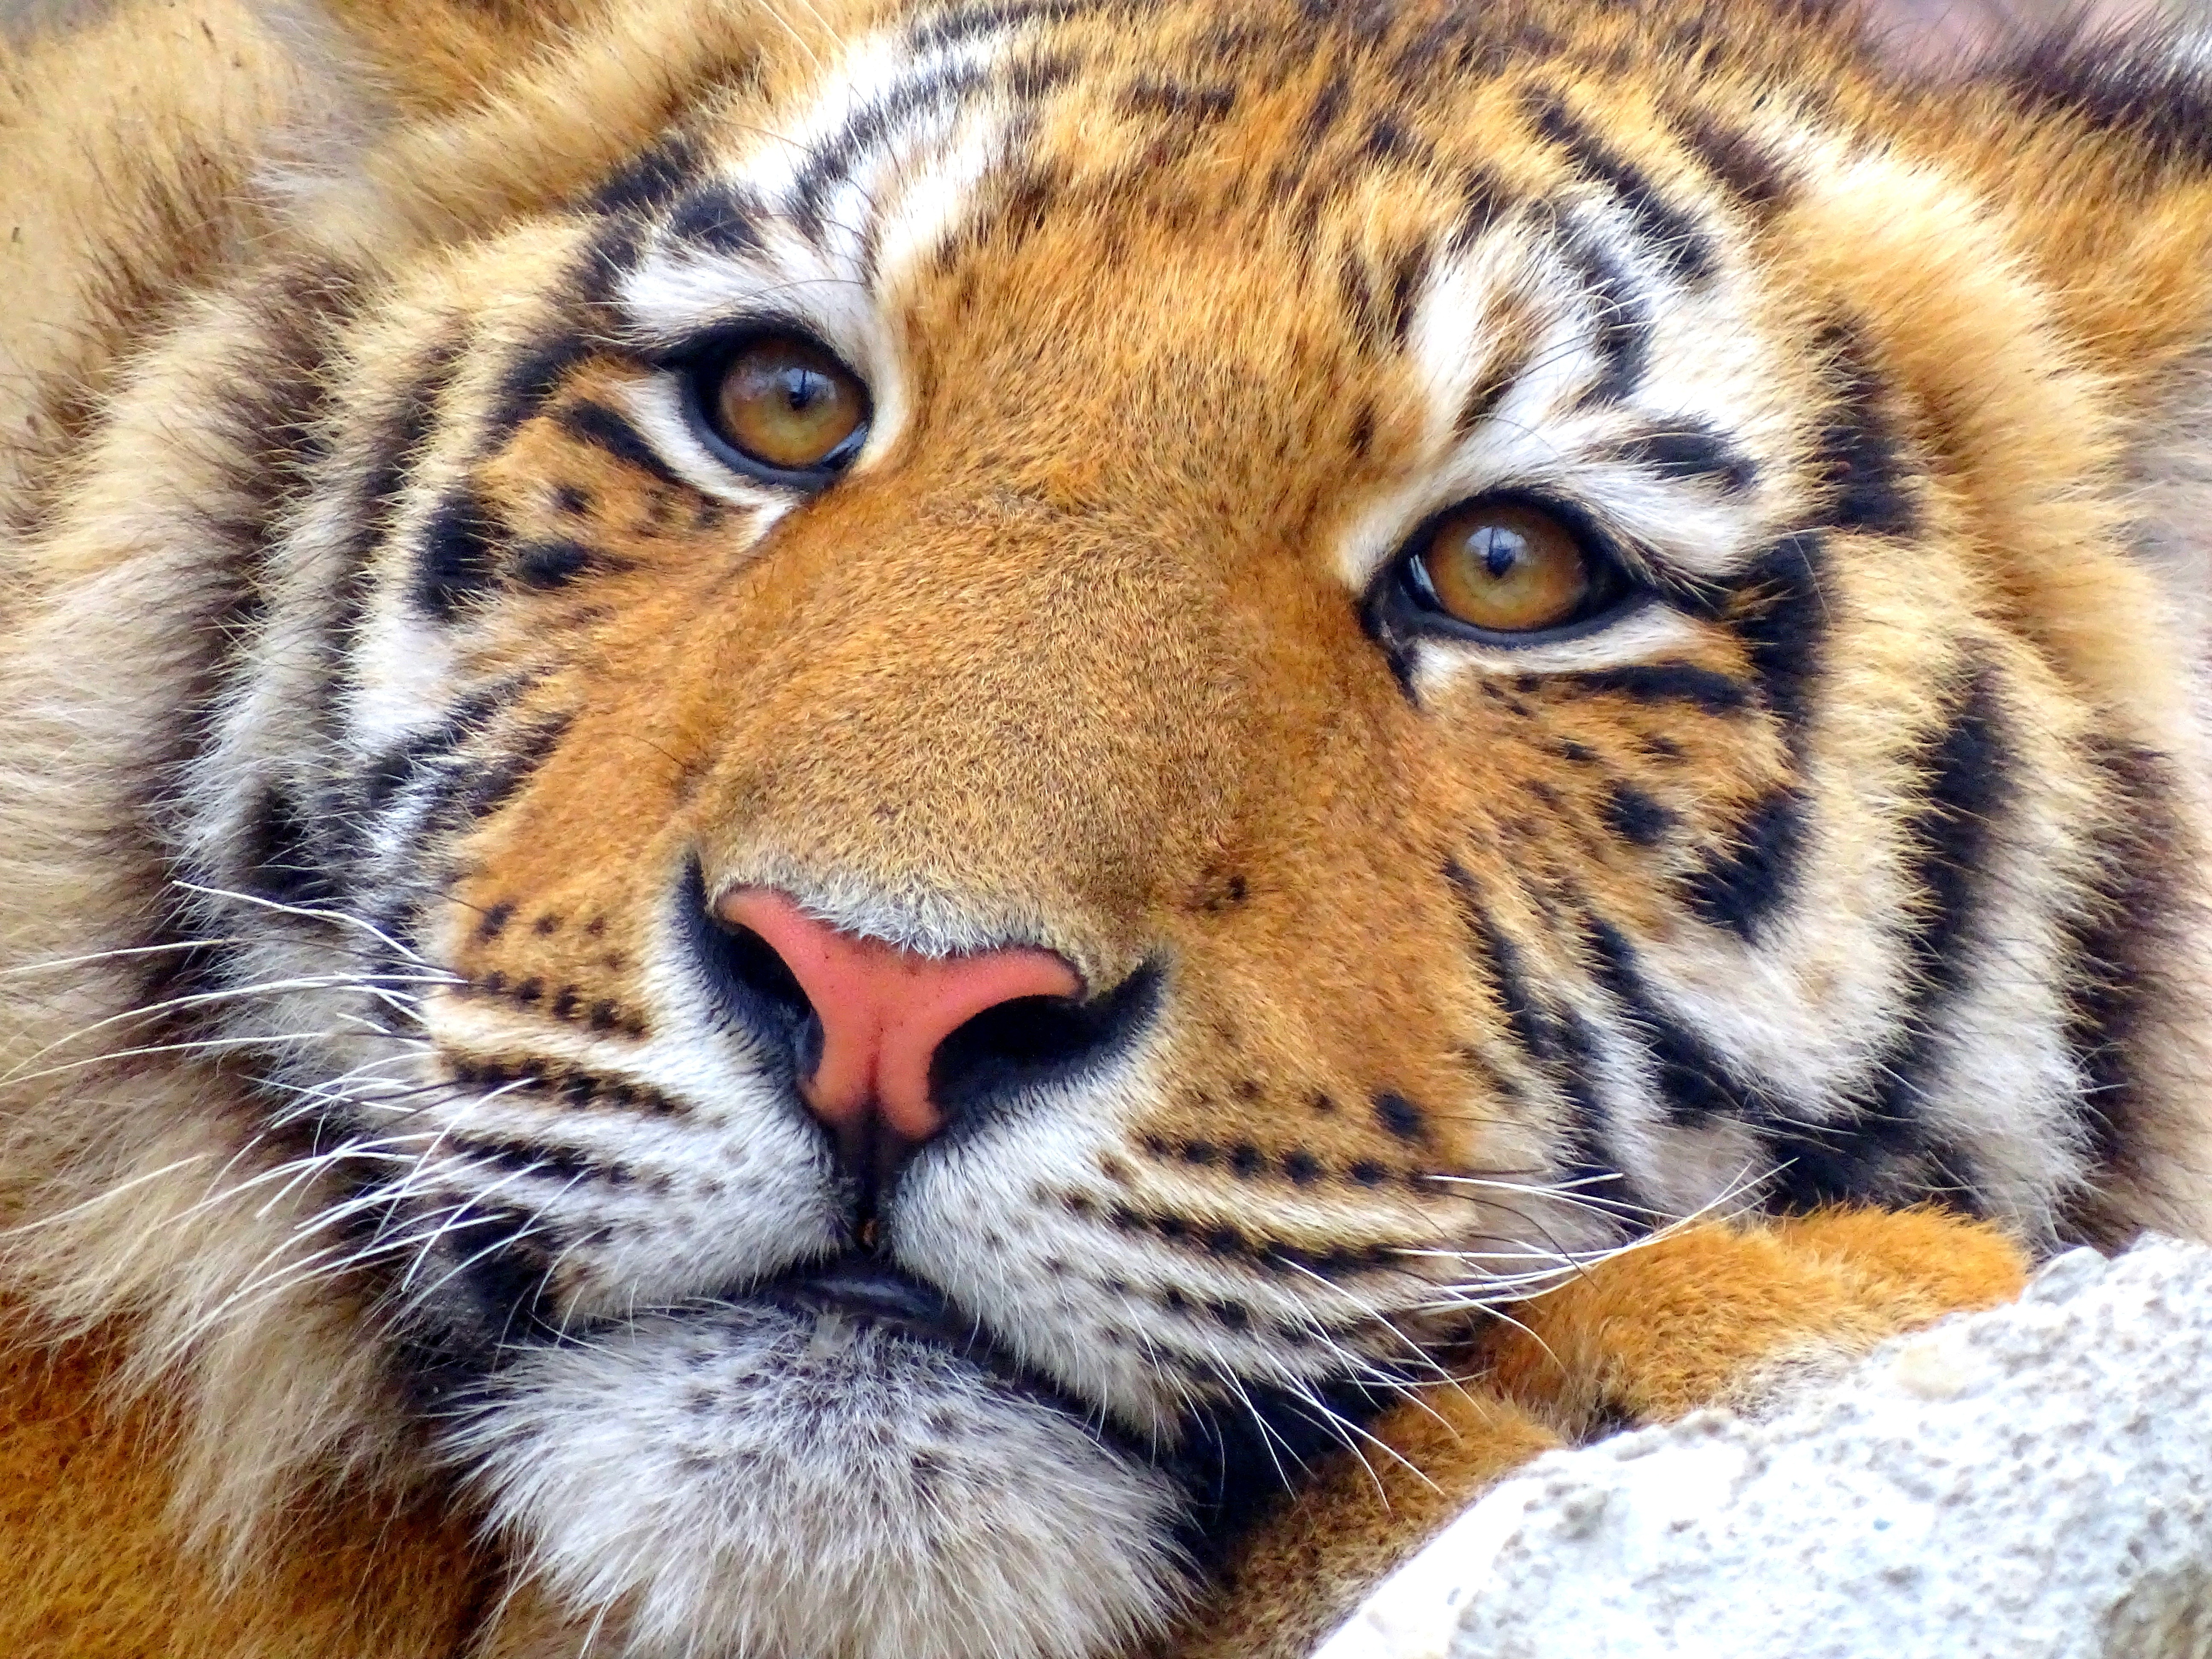
animal, wildlife, zoo, mammal, fauna, close up, whiskers, snout, tiger, vertebrate, big cats, cat like mammal